.30-06 Springfield

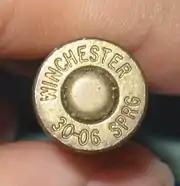
Winchester .30-06 cartridge

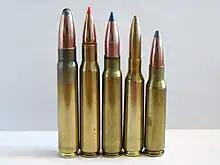
From left to right 9.3×62mm, ".30-06 Springfield", 7.92×57mm Mauser, 6.5×55mm and .308 Winchester

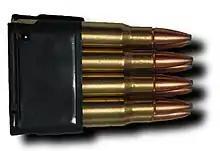
Eight .30-06 cartridges loaded in an "en bloc" clip for the M1 Garand

Commercially manufactured rifles chambered in .30-06 are popular for hunting. Current .30-06 factory ammunition varies in bullet weight from 7.1 to 14.3 grams (110 to 220 grains) in solid bullets, and as low as 3.6 grams (55 grains) with the use of a sub-caliber bullet in a sabot. Loads are available with reduced velocity and pressure as well as increased velocity and pressure for stronger firearms. The .30-06 remains one of the most popular sporting cartridges in the world. Many hunting loads have over of energy at the muzzle and use expanding bullets that can deliver rapid energy transfer to targets.